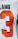
Number: 3